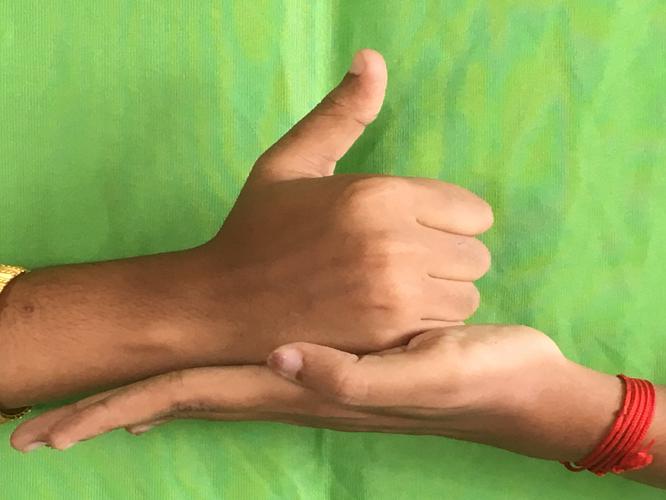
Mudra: Shivalinga
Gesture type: double_hand